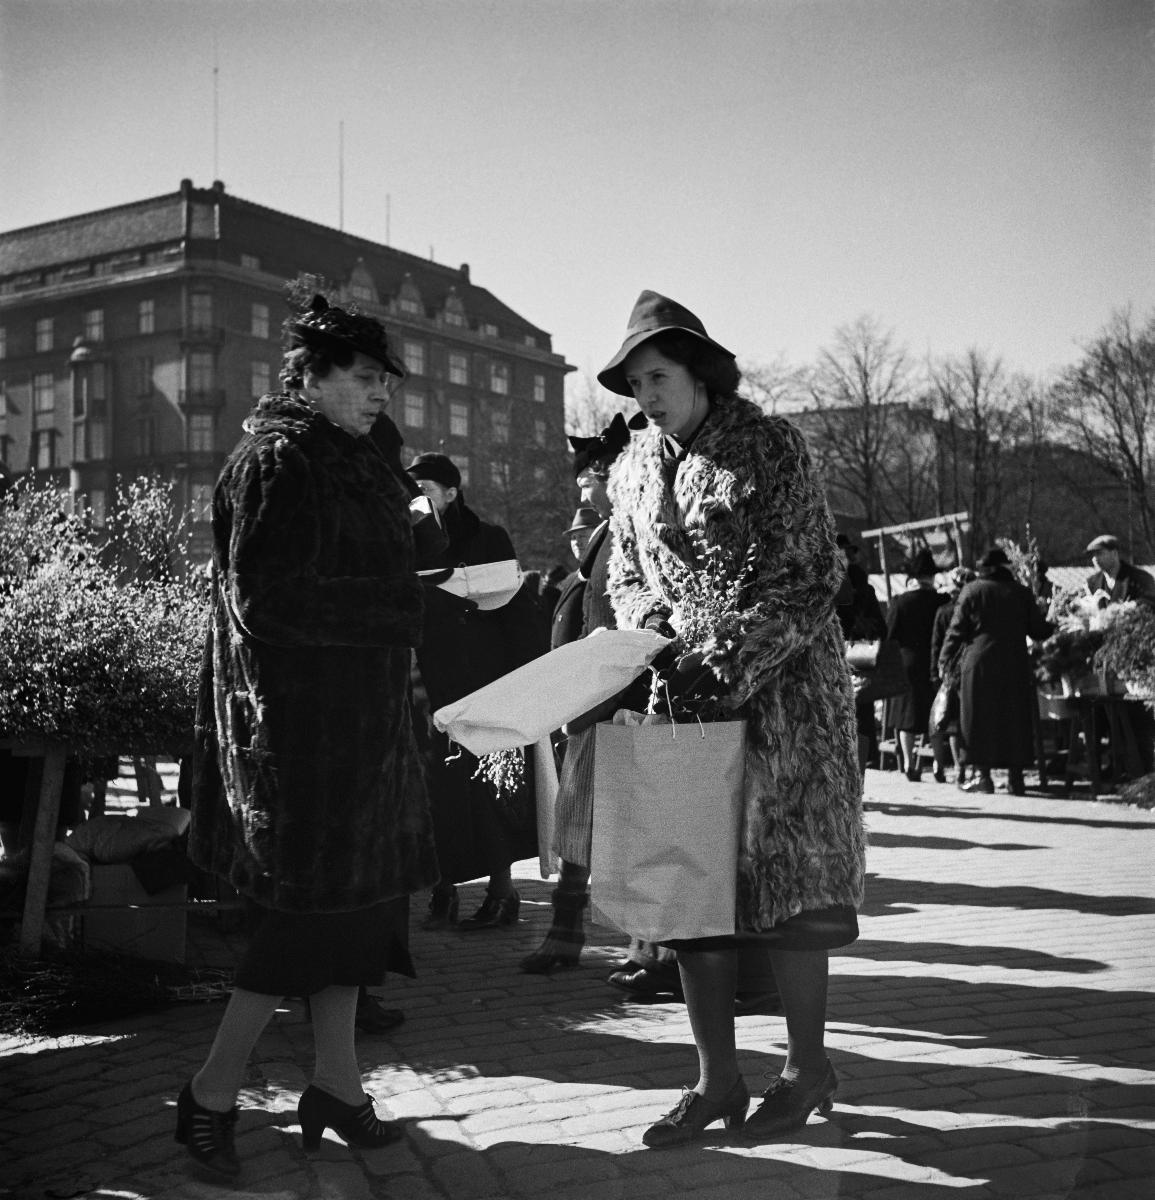
Pääsiäinen Helsingin Kauppatorilla vuonna 1939
Easter at Market Square in Helsinki 1939
sisällön kuvaus: Kaksi naista turkiksiin pukeutuneina Helsingin Kauppatorilla pääsiäisenä vuonna 1939. content description: Two women wearing fur coats at the Market Square in Helsinki, Finland during  Easter 1939.
Kuvaaja: Uomala, Vilho, kuvaaja
Vuosi: 1939
Paikka: Suomi, Uusimaa, Helsinki
Aiheet: pääsiäinen; juhlapäivät; turkikset; Easter; holidays (celebrations); furs; påsk; högtider; pälsvaror